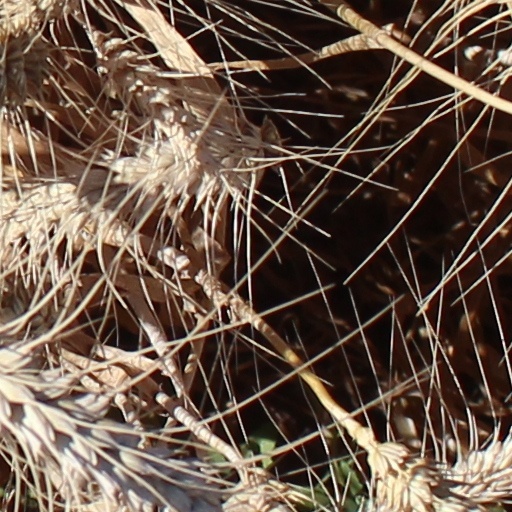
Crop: wheat